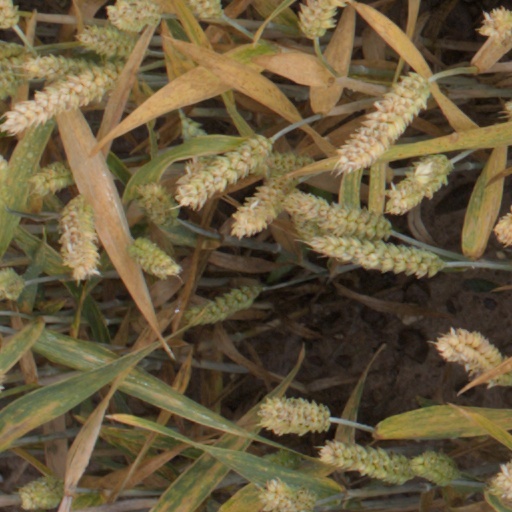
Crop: wheat